Tumbler Ridge

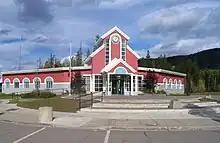
Tumbler Ridge district hall

Tumbler Ridge has one newspaper published in the community, the locally owned and operated "Tumbler Ridgelines." It started after the publisher of the "Tumbler Ridge News" (formerly "Community Connections") died in 2017. Annual events held in Tumbler Ridge include the Grizfest Music Festival and the Emperor's Challenge. The Emperor's Challenge is a half marathon up Roman Mountain that has been held in August since 1998. The Grizfest Music Festival (formerly Grizzly Valley Days) is a two-day event held on the August or September long weekend that includes a concert, parade, displays and other community-wide events.